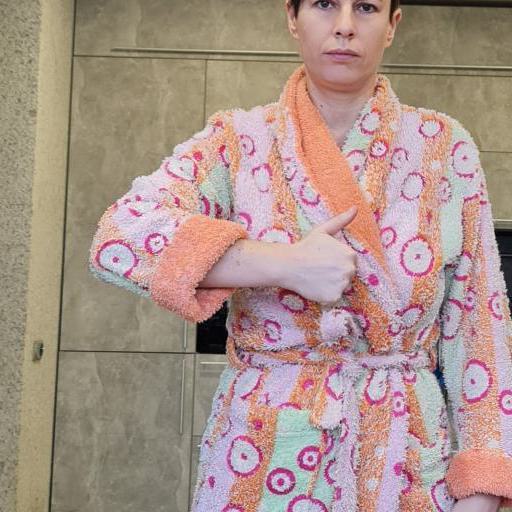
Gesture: like